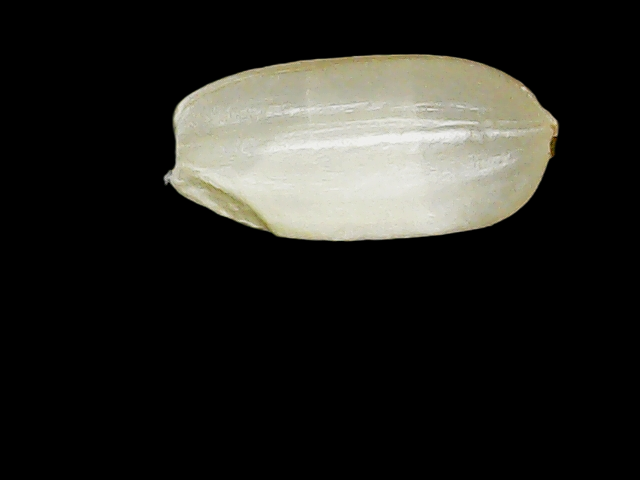
Rice variety: Binadhan8